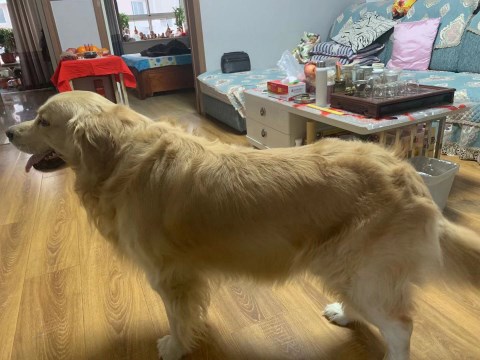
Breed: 5355-n000126-golden_retriever